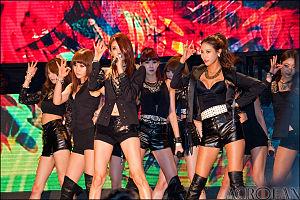
Nine Muses était un girl group sud-coréen formé sous Star Empire Entertainment. Le groupe débute en 2010 avec le titre "No Playboy" venant de l'album single, Let's Have a Party. Le nom du groupe provient des neuf muses de la mythologie grecque.